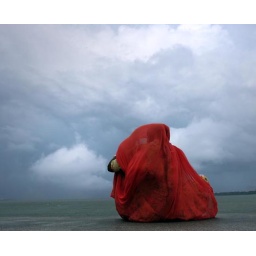
Rajasthani women in the colourful bright pink and orange sari sitting on the sea front taking in the sea view. South Mumbai, India